Castle Hill metro station

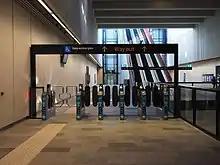
Underground concourse

The NSW Government announced a future railway line from Epping to Castle Hill as part of its "Action for Public Transport" strategy in 1998. In the years that followed, Castle Hill Station formed part of successive north-western rail proposals, including the Metropolitan Rail Expansion Plan in 2005 and a short-lived metro proposal in 2008.